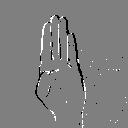
ASL letter: b